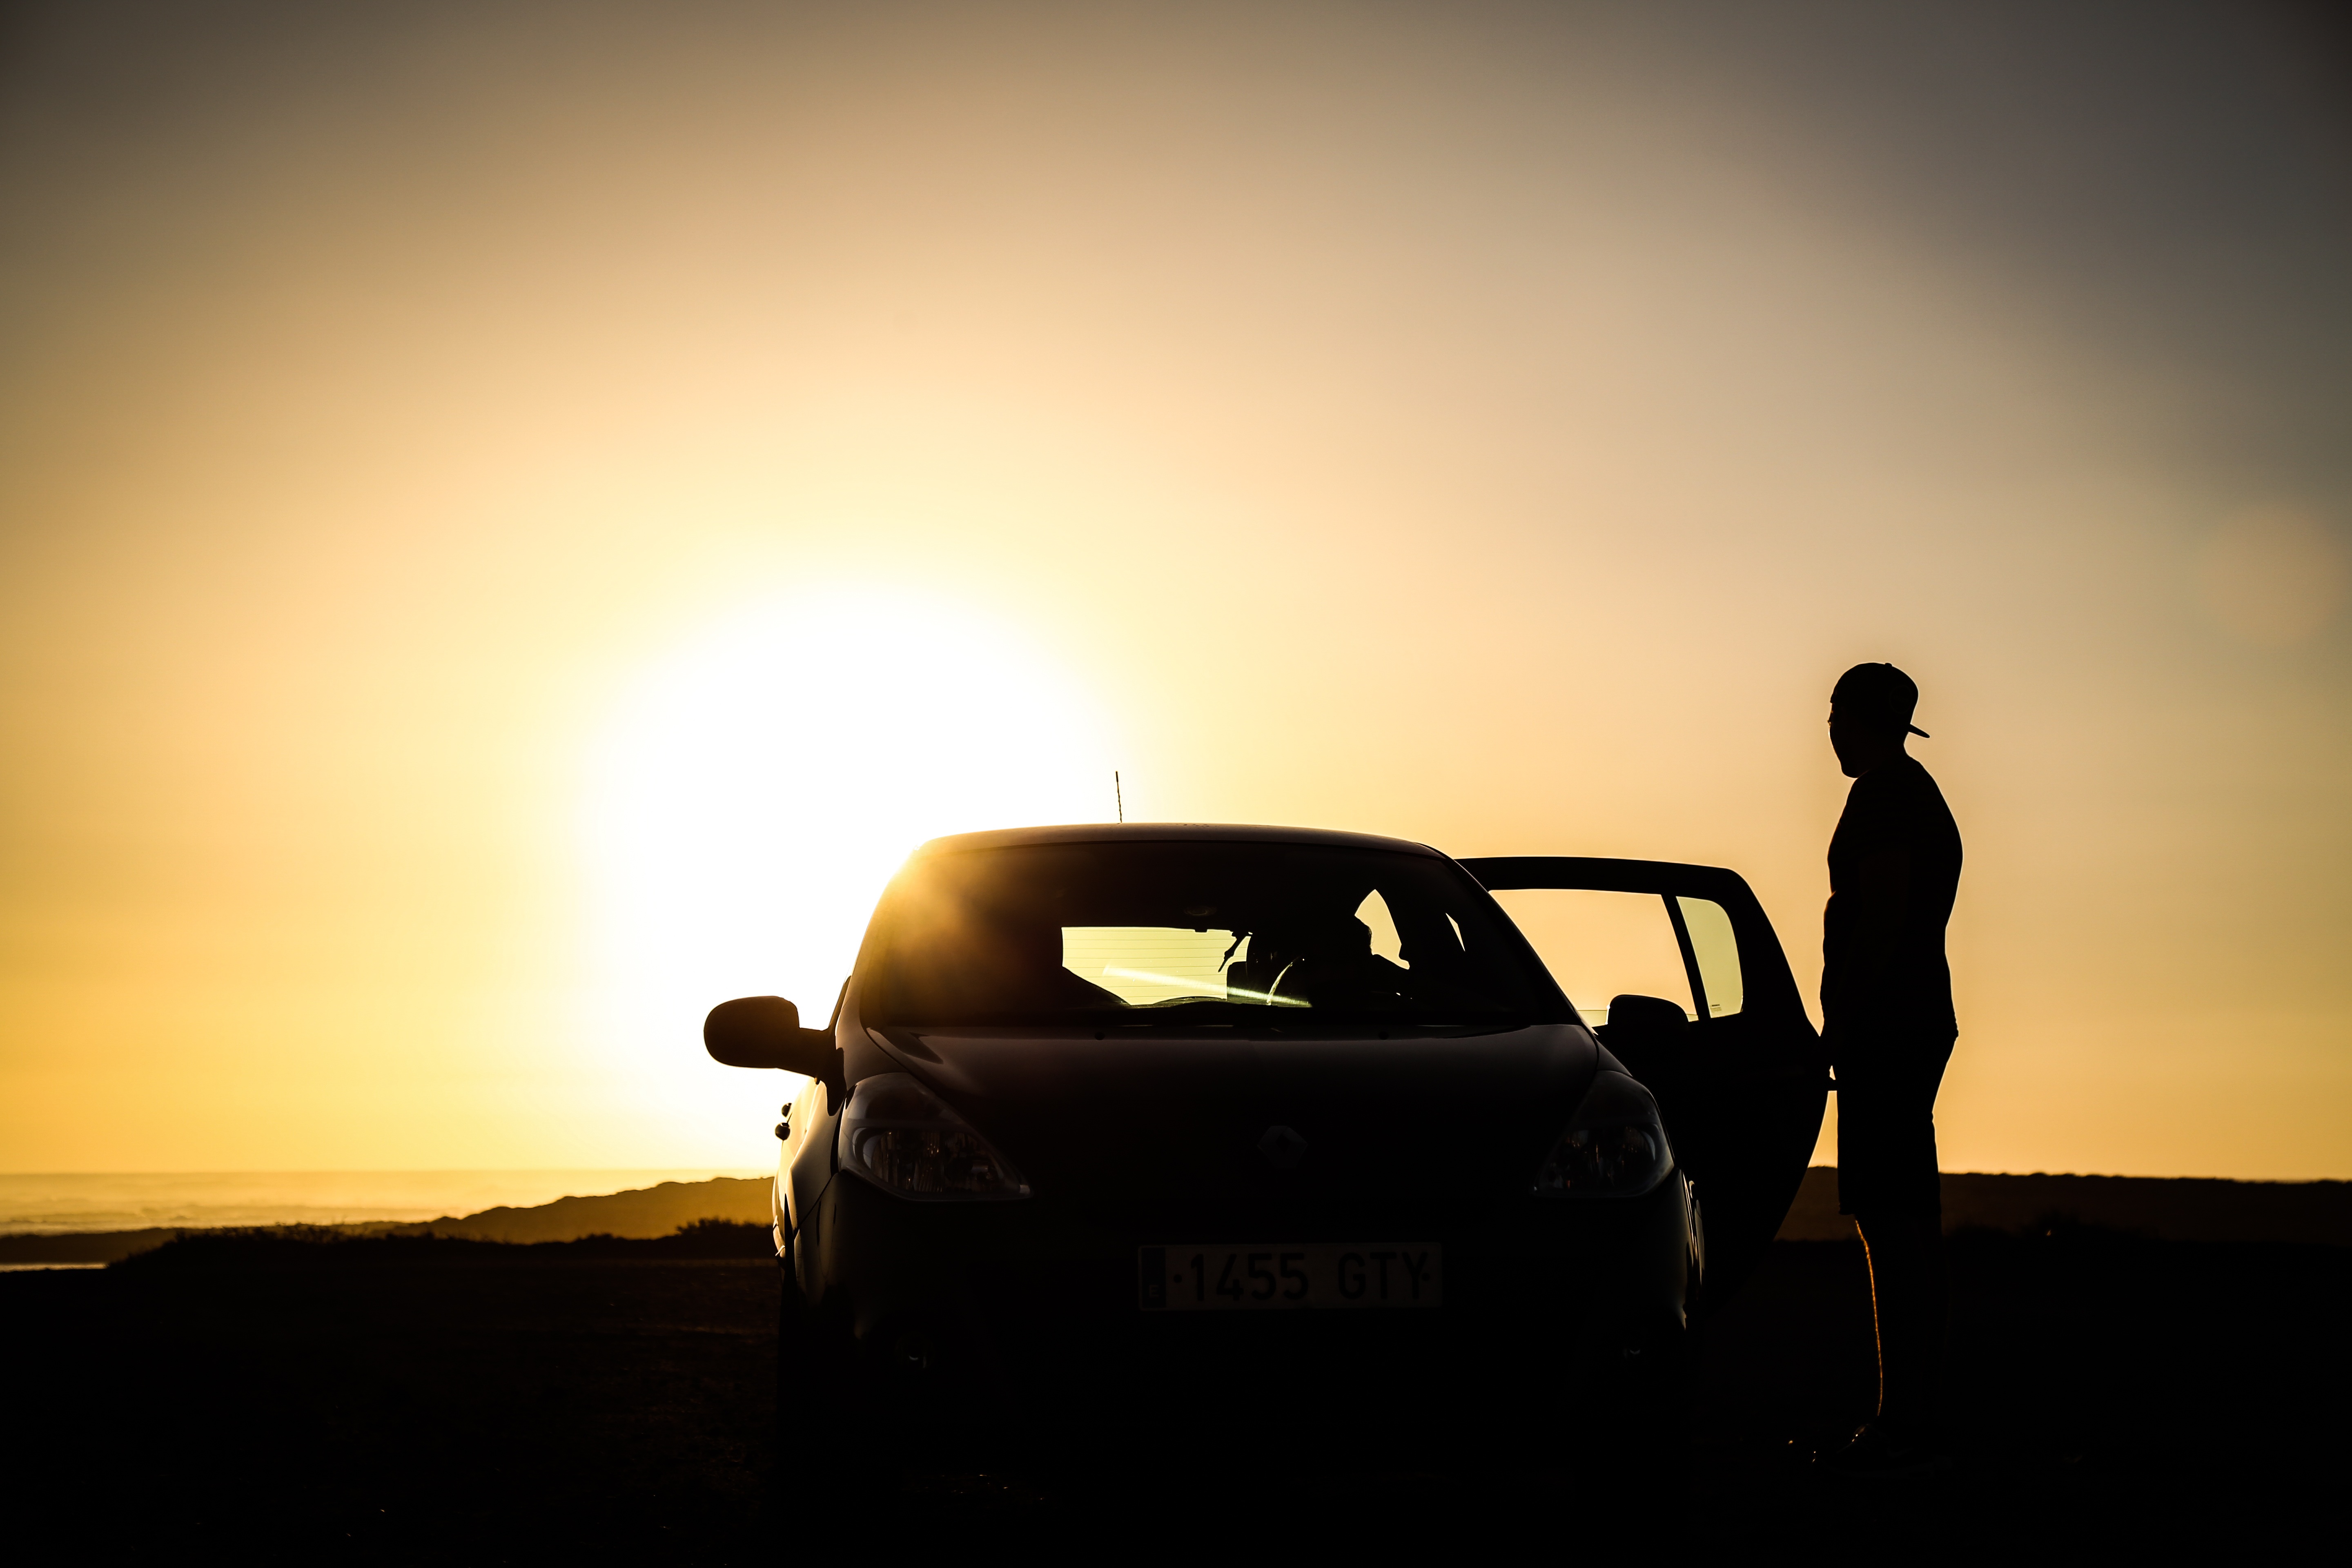
silhouette, light, sun, sunrise, sunset, car, morning, driving, dawn, dusk, evening, vehicle, auto, darkness, background, beautiful, abendstimmung, vehicles, afterglow